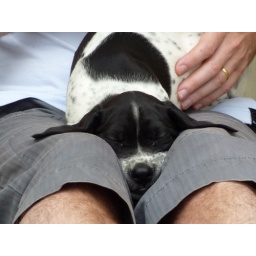
Photo taken within her first hour of arriving at her new home after a two hour car journey.